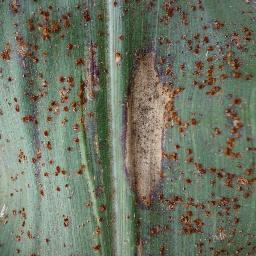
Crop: corn
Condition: (maize)_northern_blight